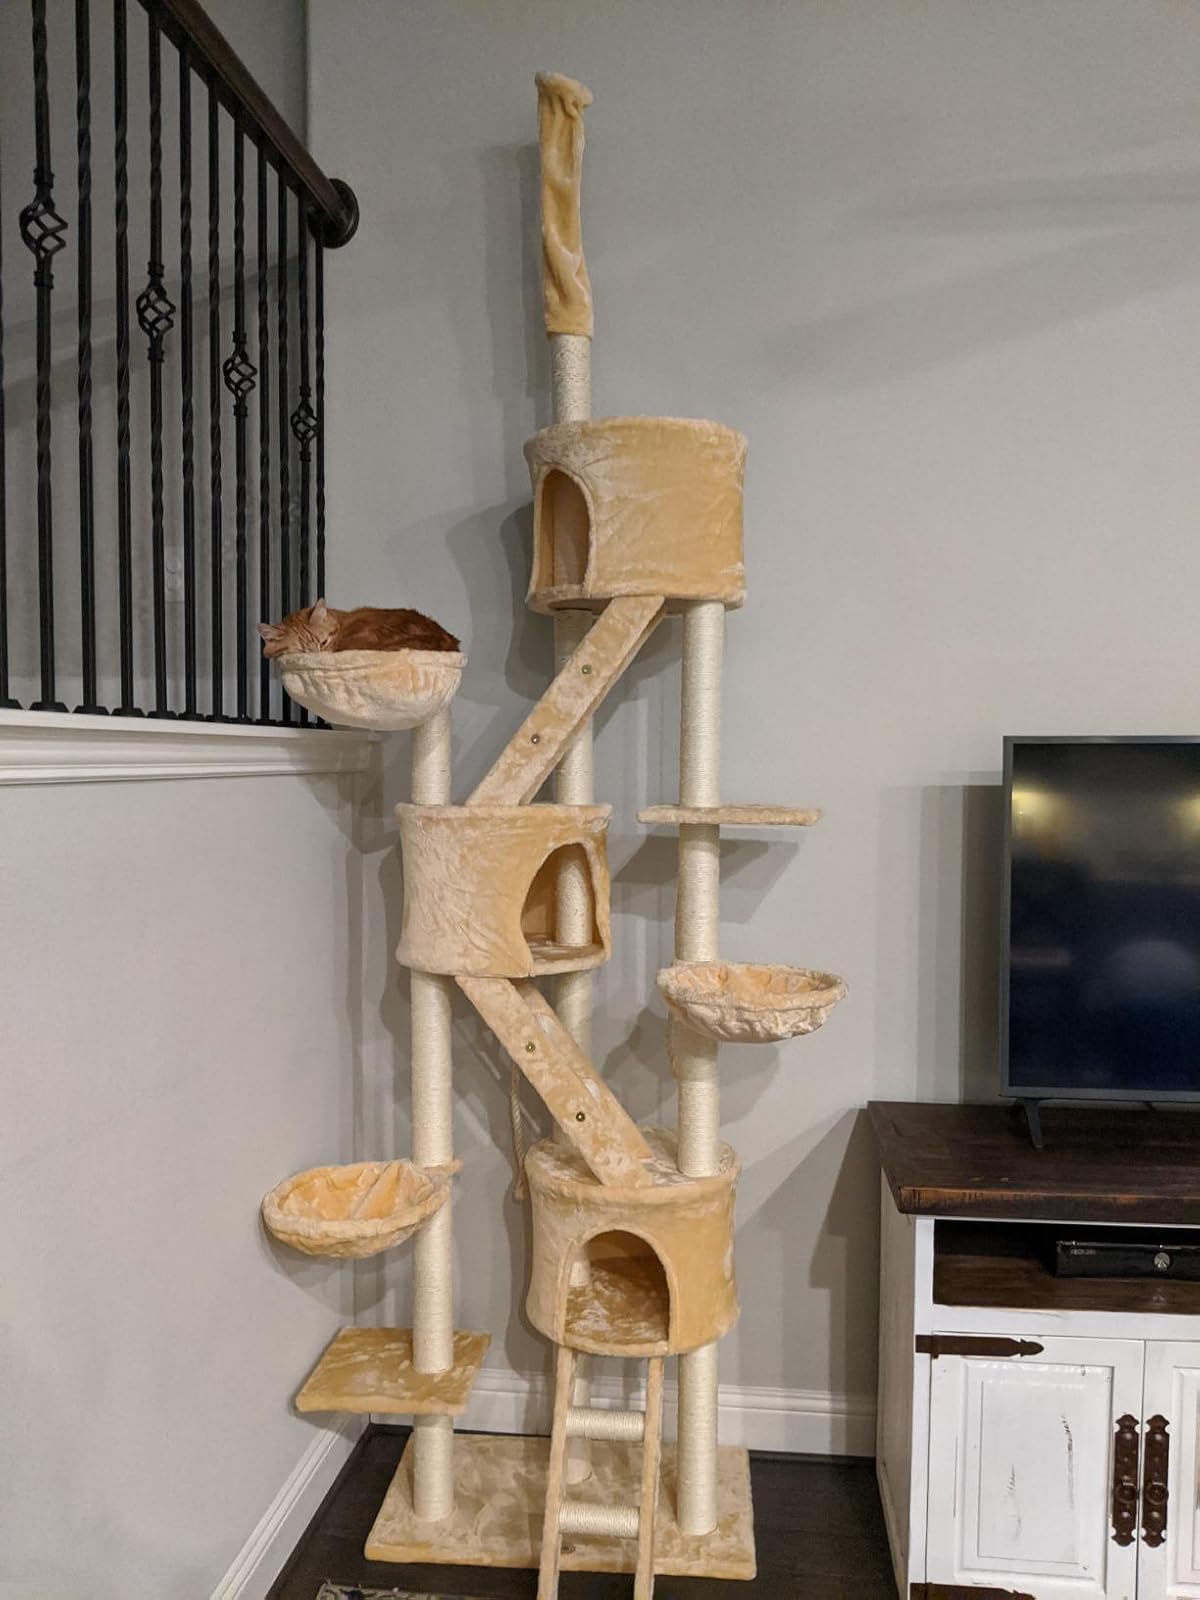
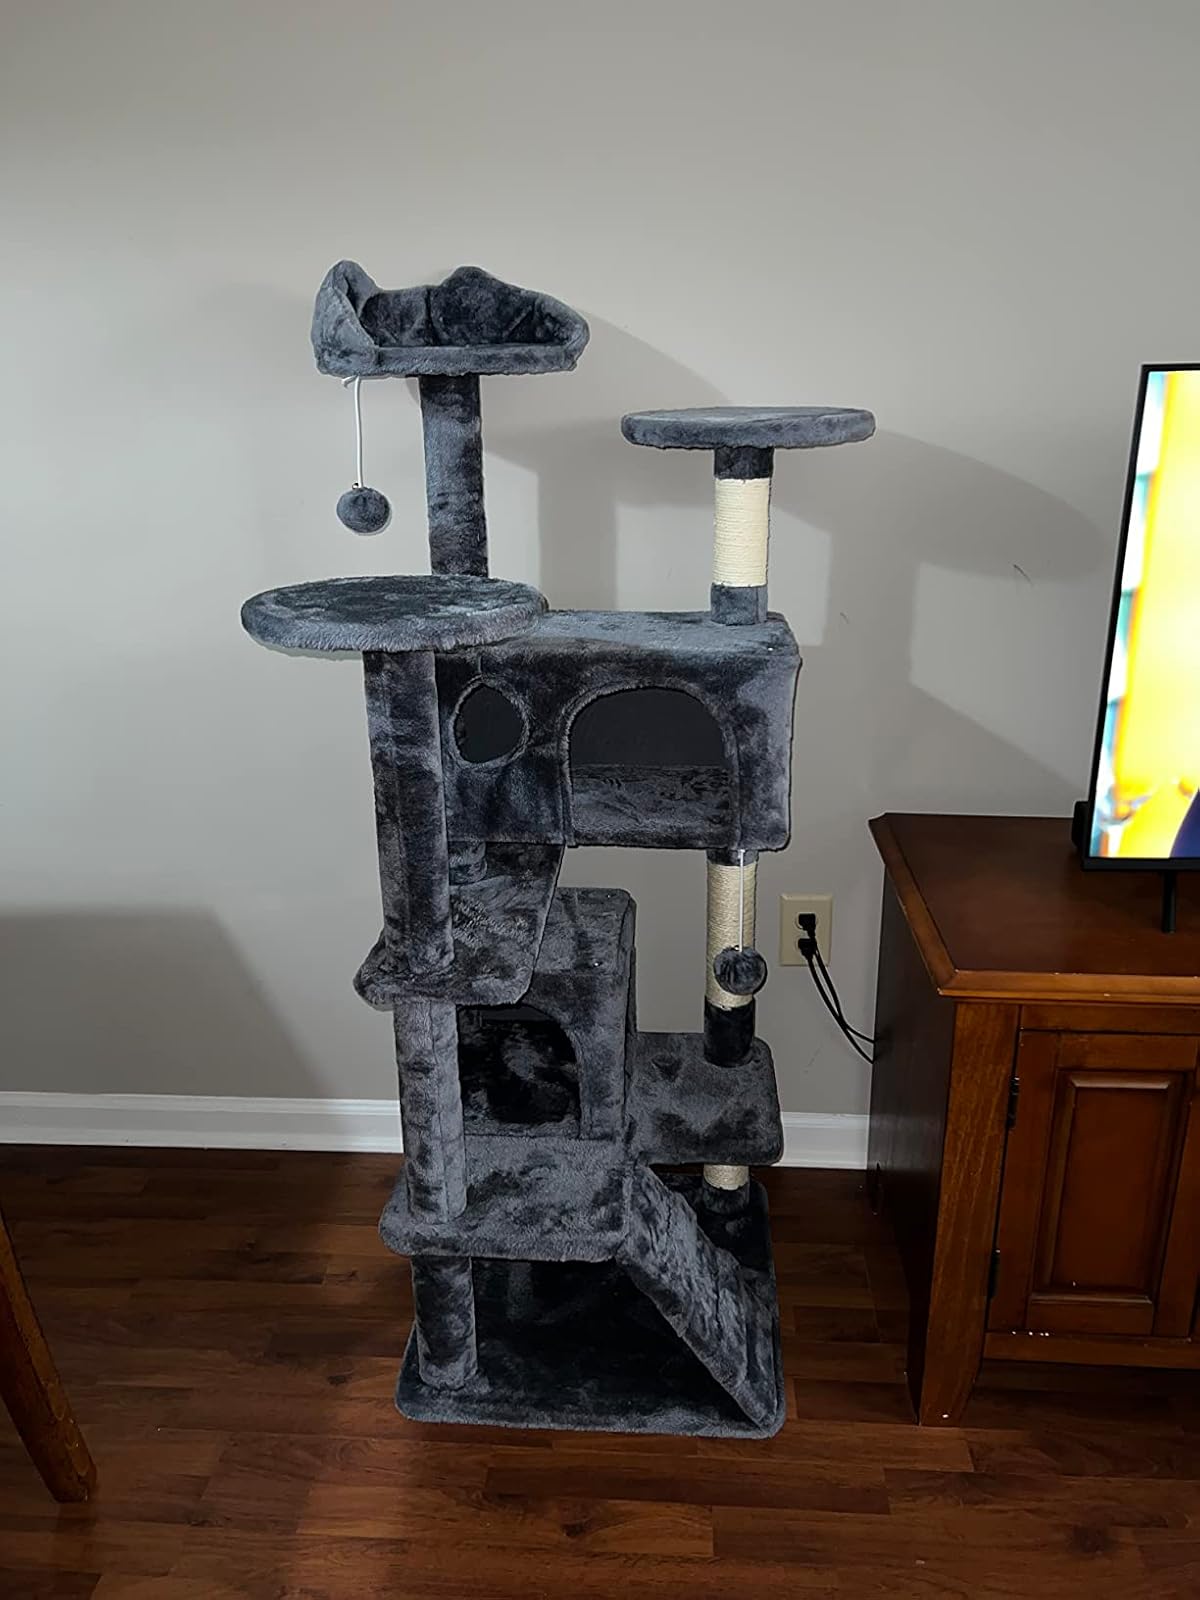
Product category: items_cat tree
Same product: no